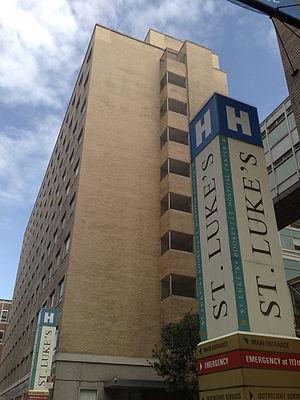
Seinfeld est une série télévisée humoristique américaine en 180 épisodes de 23 minutes créée par Jerry Seinfeld et Larry David et diffusée du 5 juillet 1989 au 14 mai 1998 sur le réseau NBC.